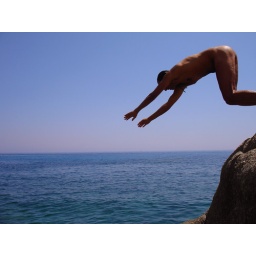
Diving from the rocks near a beach called &amp;quot;&lt;i&gt;Seychelles&lt;/i&gt;&amp;quot; in Ikaria island, Greece.